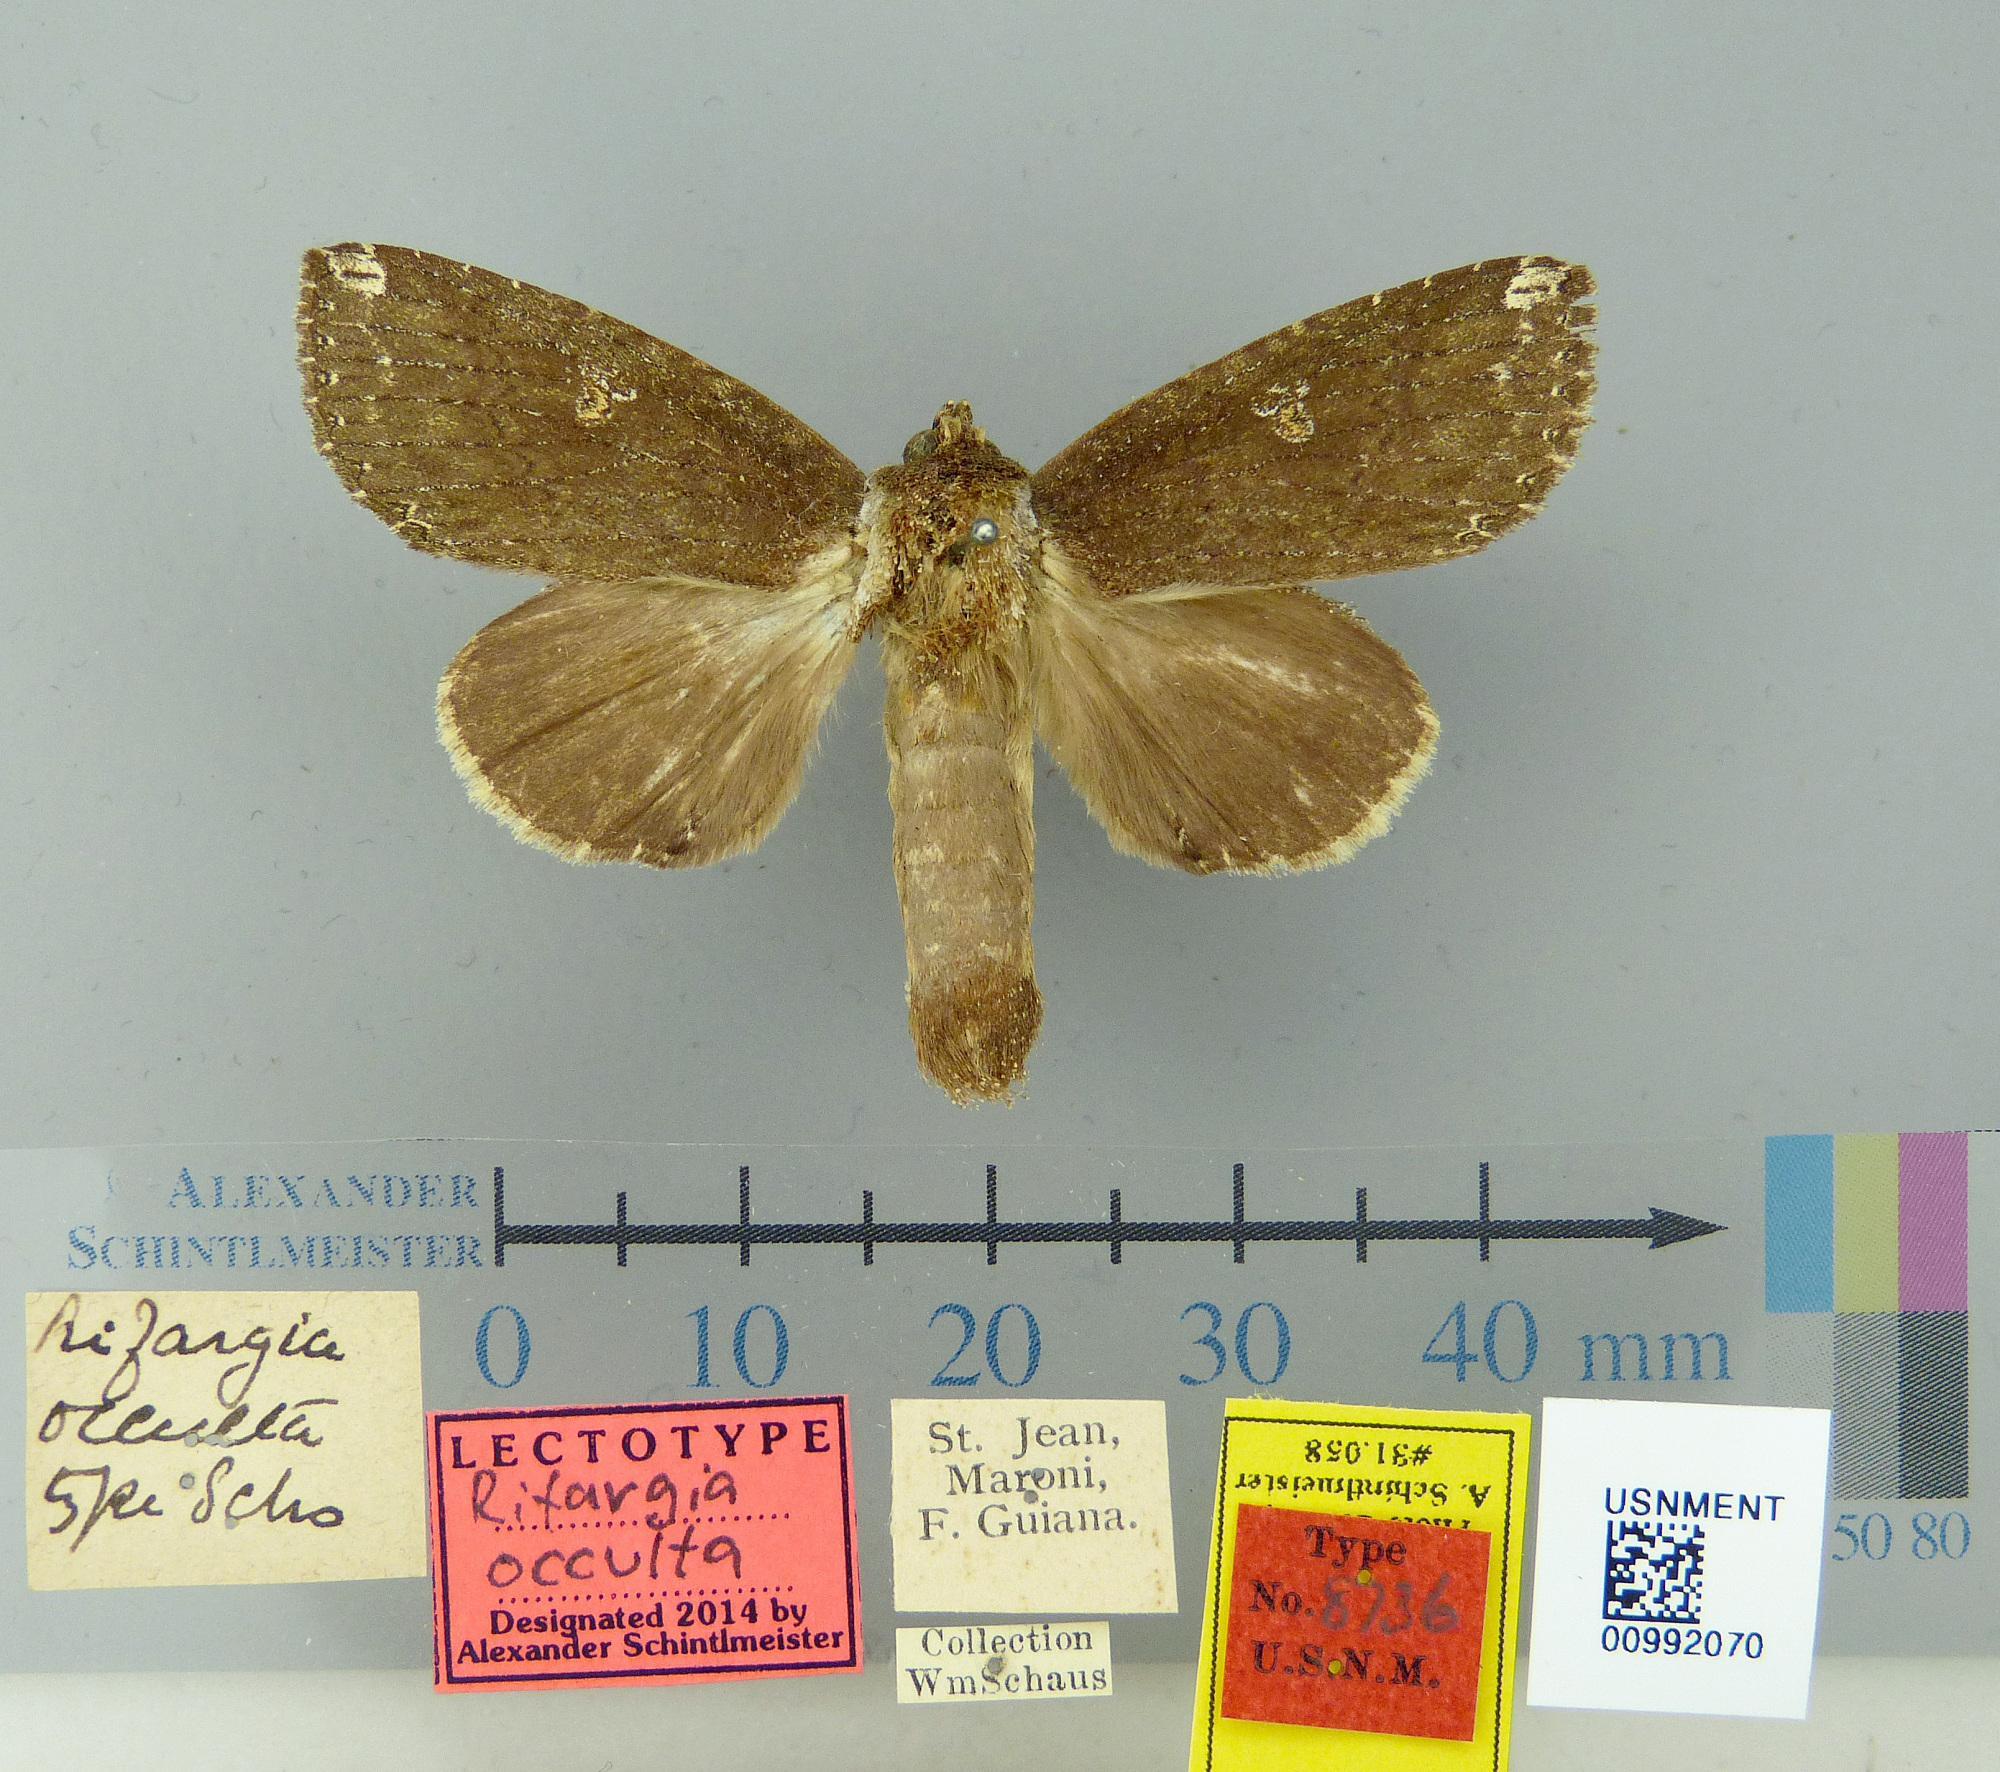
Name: Rifargia occulta
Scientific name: Rifargia occulta Schaus, 1906
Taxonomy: Animalia, Arthropoda, Insecta, Lepidoptera, Notodontidae
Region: [Not Stated]
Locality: St. Jean du Maroni, French Guiana, France